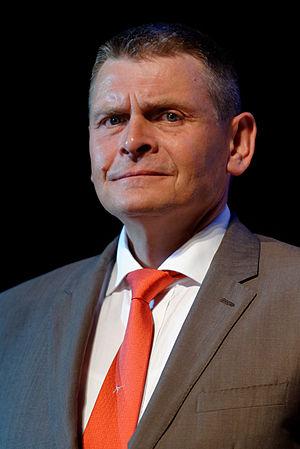
Le président de la Confédération européenne d'escrime František Janda à la cérémonie protocolaire de l'épée masculine aux championnats d'Europe d'escrime au Rhénus Sport de Strasbourg, le 7 juin 2014.